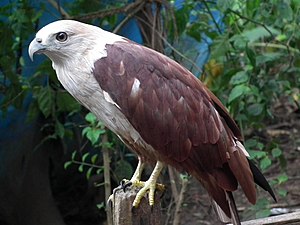
Brahminglente
Brahminglente er en høgefugl, der lever i det sydlige Asien, Ny Guinea og Australien.